Paracas textile

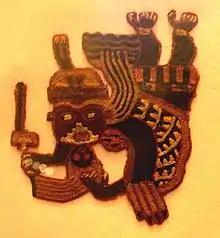
Detail of one shaman showing knife and head

The Paracas textiles were found at a necropolis in Peru in the 1920s. The necropolis held 420 bodies who had been mummified and wrapped in embroidered textiles of the Paracas culture in 200–300 BCE. The examples in the British Museum show flying shamans who hold severed heads by their hair.